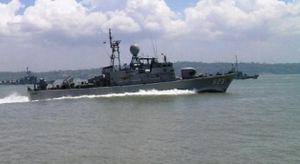
Le nom des navires de la marine indonésienne est précédé du préfixe "KRI", qui signifie Kapal Perang Republik Indonesia, "navire de guerre de la République d'Indonésie. La marine indonésienne est équipée des bâtiments suivants :
La classe Mandau est une classe de patrouilleurs de la marine indonésienne équipés de missiles Exocet, également appelée PSK Mk5. Ils ont été construits en Corée du Sud sur le modèle du patrouilleur Paek Ku, lui-même un dérivé de la classe de patrouilleurs américains Asheville et sont au nombre de 4 :